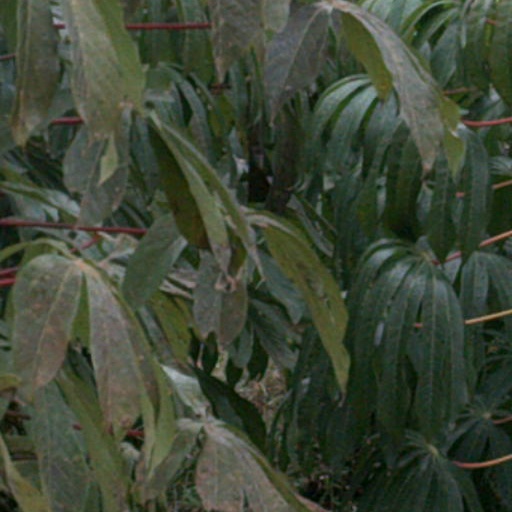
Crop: cassava